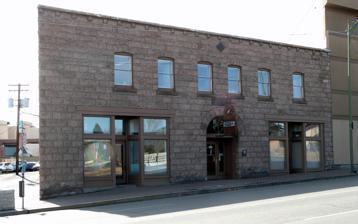
Building: New Taggart Hotel
Country: United States of America
Year built: 1911
United States historic place New Taggart Hotel U.S. National Register of Historic Places The building's exterior in 2013 New Taggart Hotel Location in Bend, Oregon Show map of Bend OR New Taggart Hotel Location in Oregon Show map of Oregon New Taggart Hotel Location in the United States Show map of the United States Location 215 NW Greenwood Avenue, Bend, Oregon , U.S. Coordinates 44°3′36″N 121°18′33″W / 44.06000°N 121.30917°W / 44.06000; -121.30917 Area less than one acre Built 1911 ( 1911 ) Architect Goodrich, J.B. Architectural style Chicago, Commercial Style NRHP reference No. 88000087 Added to NRHP February 29, 1988 The New Taggart Hotel , located in Bend , Oregon , is listed on the National Register of Historic Places . See also National Register of Historic Places listings in Deschutes County, Oregon References